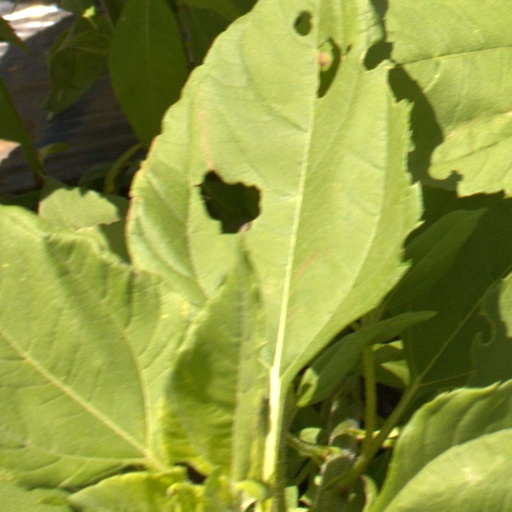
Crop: Jerusalem artichoke